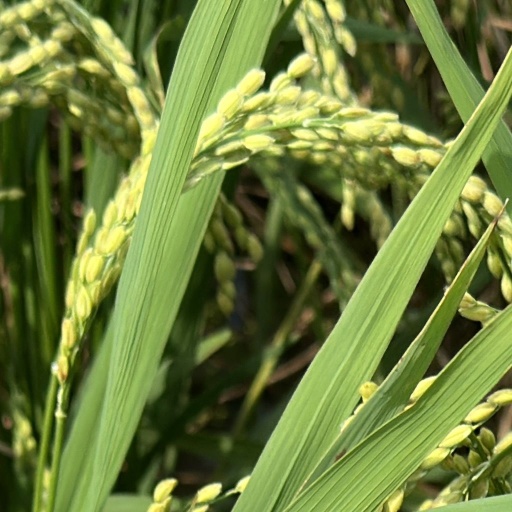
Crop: rice